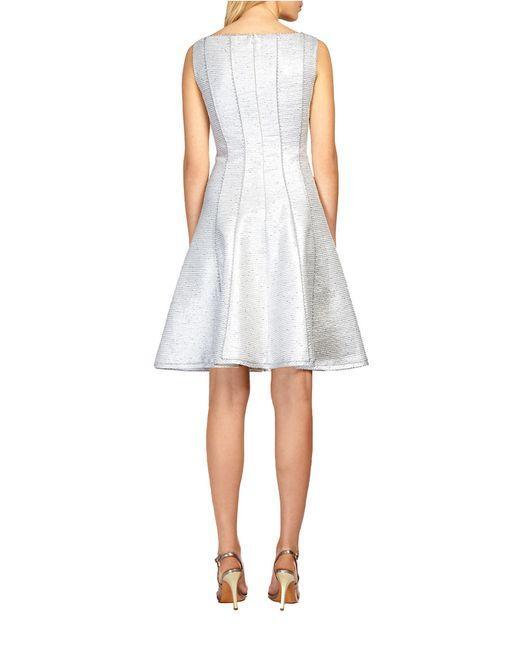
silbergraues ärmelloses Fit- und Flare-Kleid für Damen